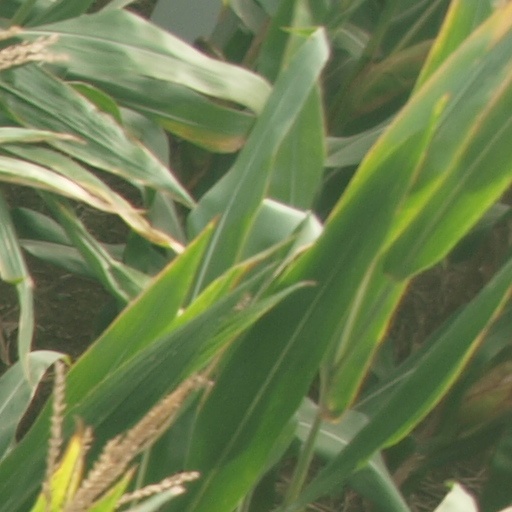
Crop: maize; corn